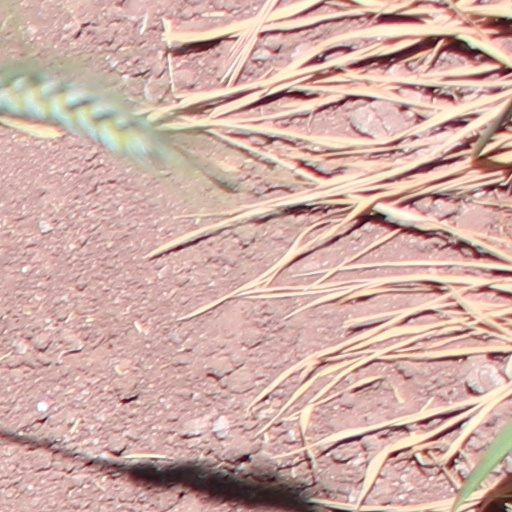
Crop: wheat